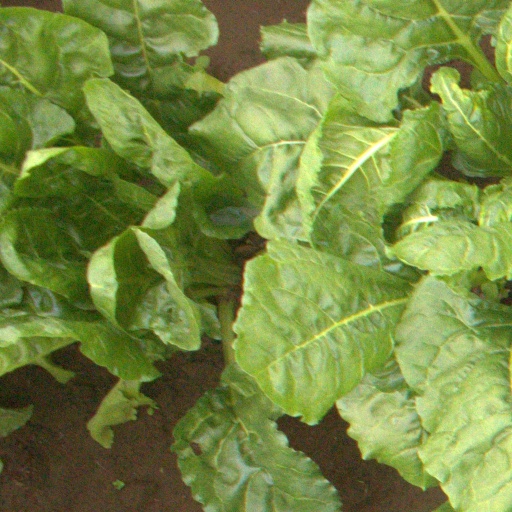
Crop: sugar beet